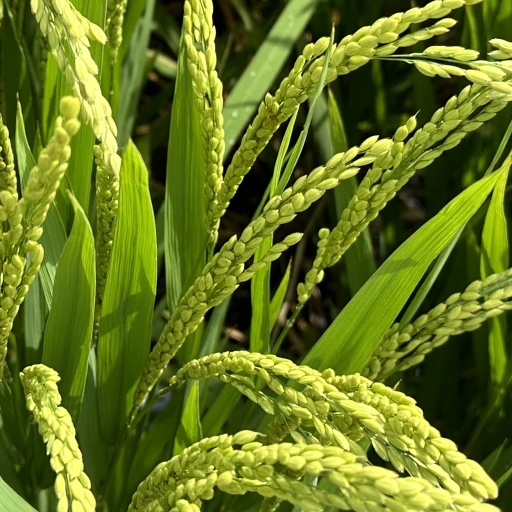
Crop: rice